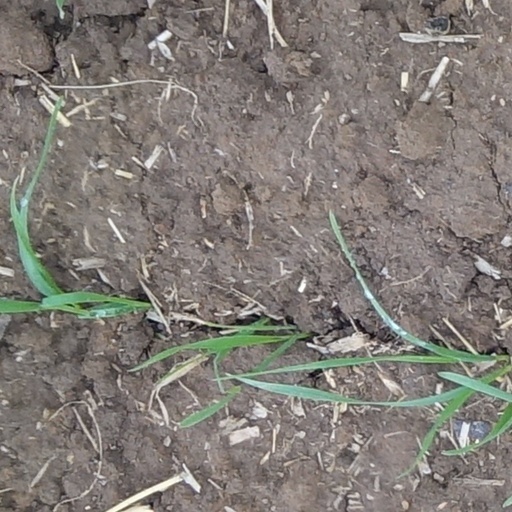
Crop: wheat